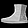
Label: Ankle boot